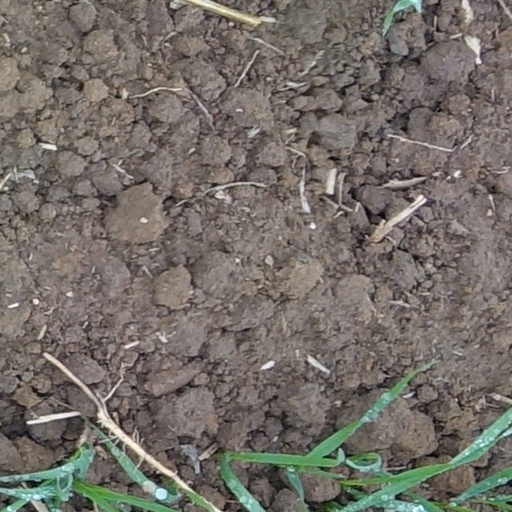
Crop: wheat